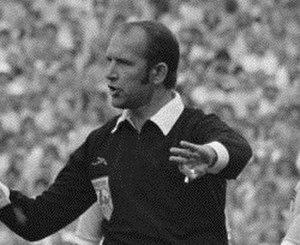
Károly Palotai, né le 11 septembre 1935 à Békéscsaba et mort le 3 février 2018 à Győr, est un footballeur hongrois devenu arbitre.